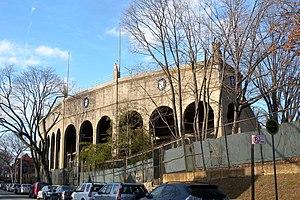
Le West Side Tennis Club est un club de tennis privé situé à Forest Hills, un quartier de l'arrondissement de Queens à New York. Le club possède 38 courts de tennis en terre battue, en gazon, en Har-Tru et en dur ainsi que plusieurs équipements collectifs.